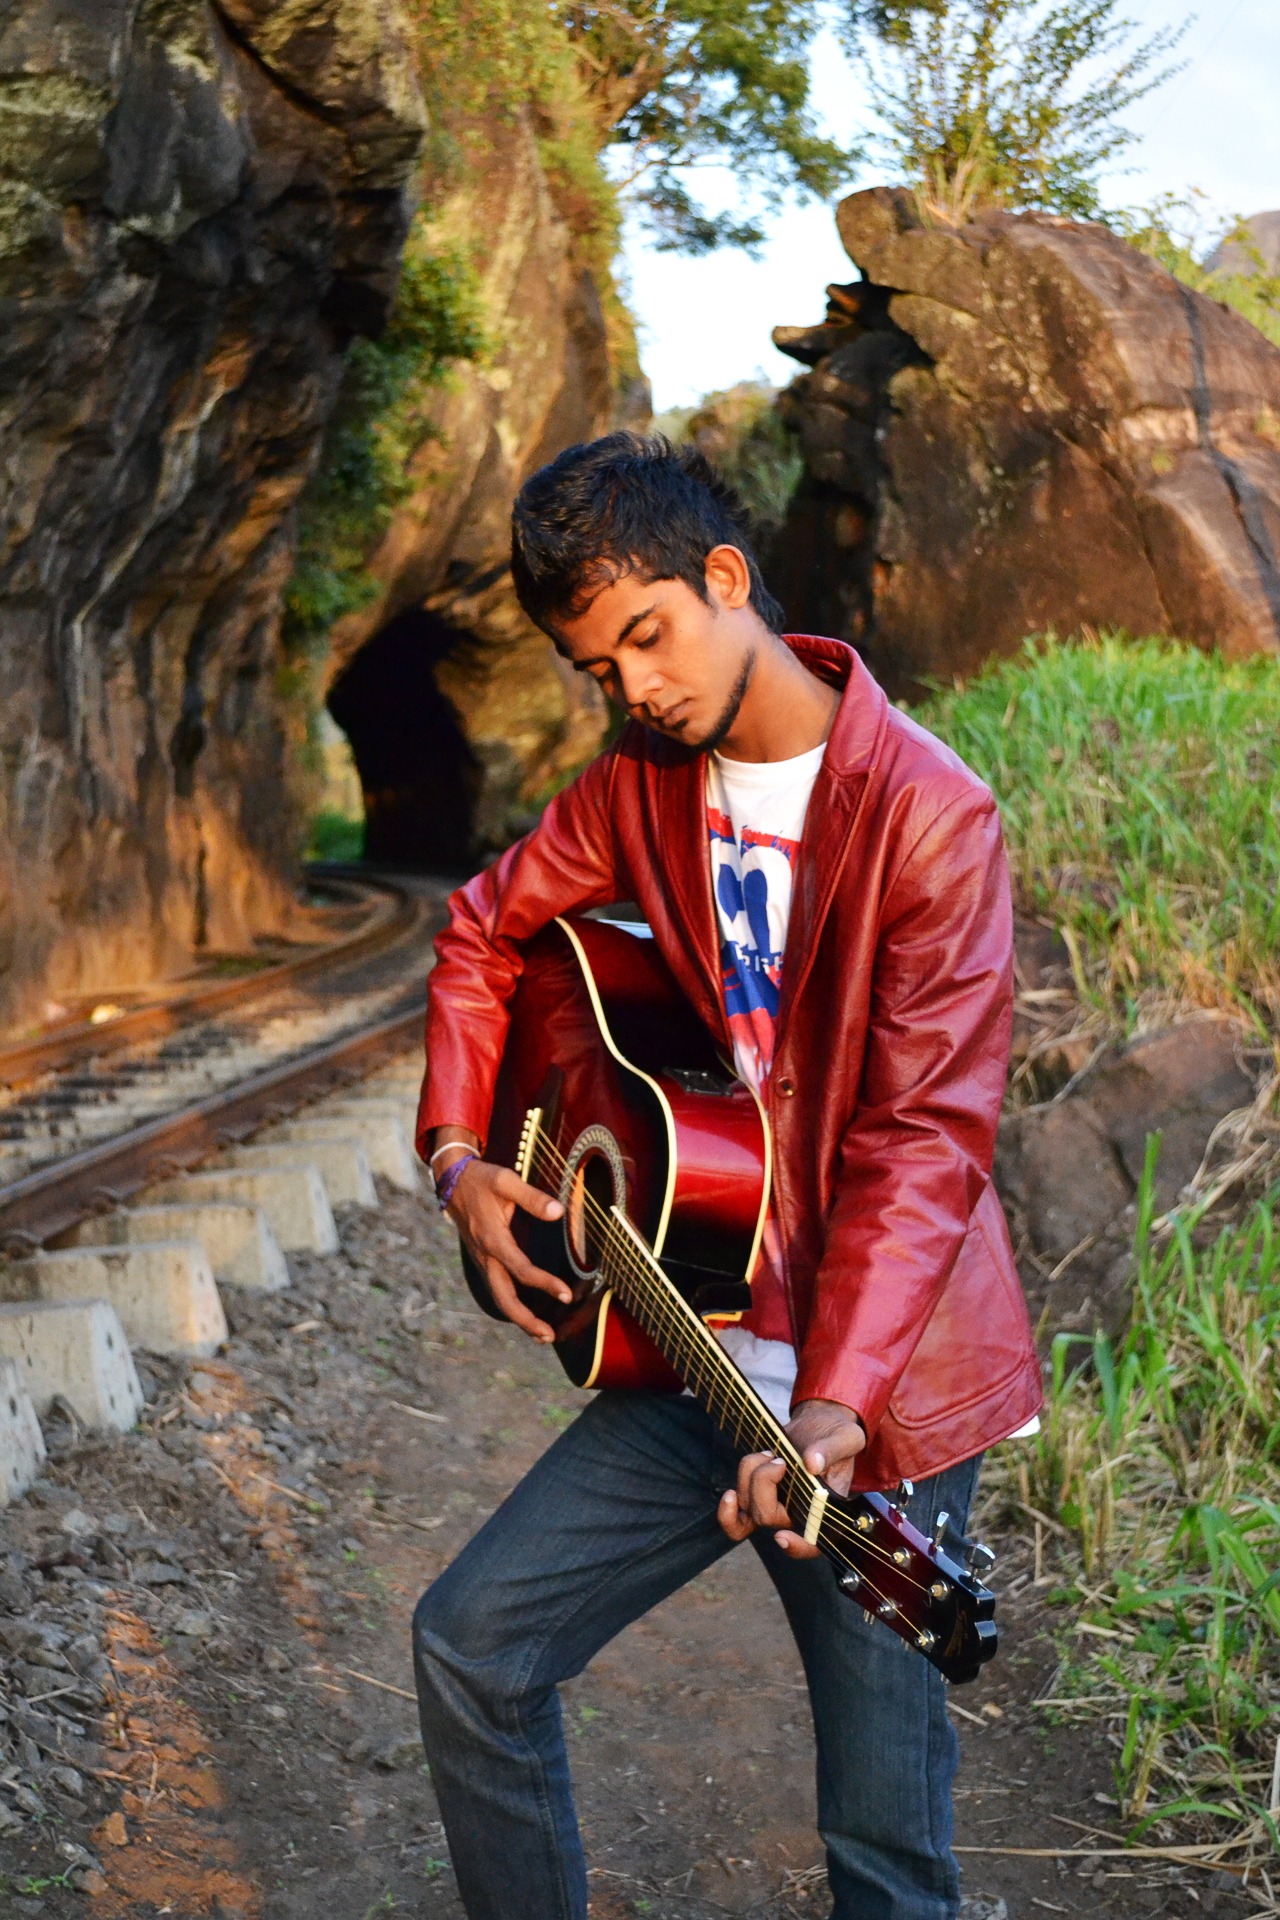
tree, path, plant, boy, rail, train, tunnel, recreation, transport, singer, artist, rails, pose, scene, guitarist, song, sri lanka, ceylon, lyrics, rail road, mawanella, kadugannawa